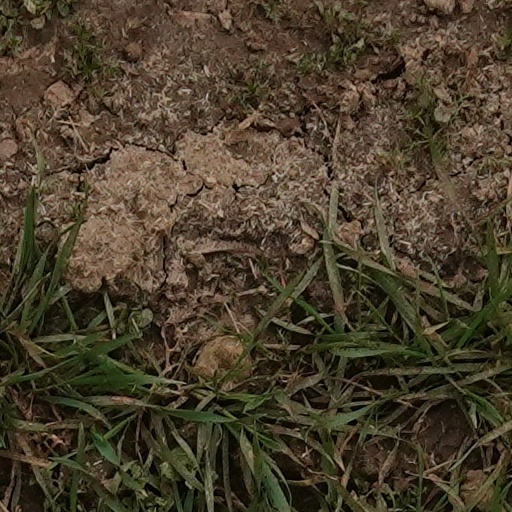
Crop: wheat